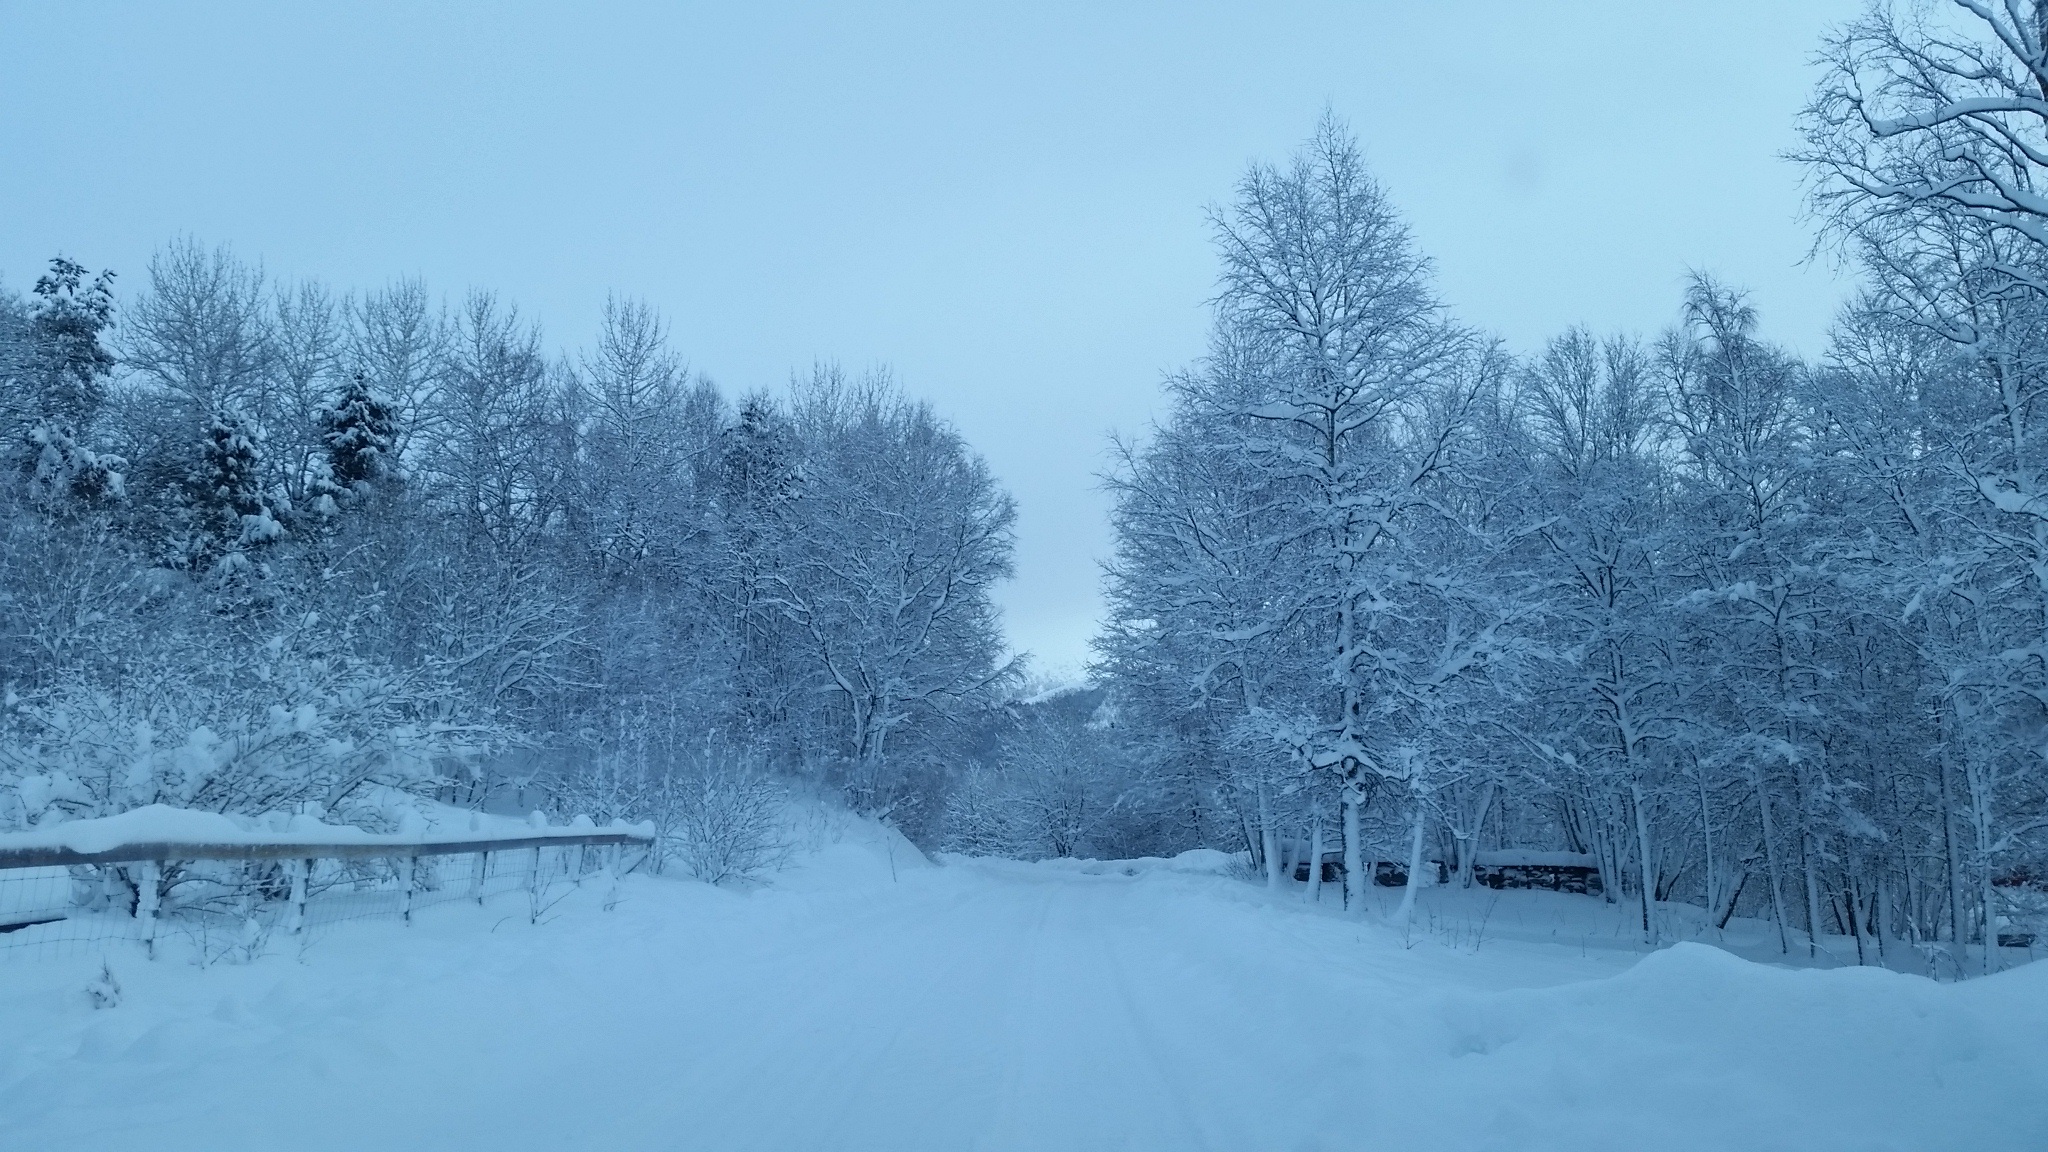
tree, forest, snow, cold, winter, frost, weather, season, blizzard, norway, scandinavia, nordic, freezing, in the cold, snow scene, winter scene, atmospheric phenomenon, winter storm, winter landscapes, landscape photography